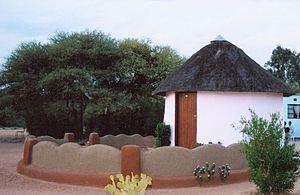
Une rondavelle est une petite construction circulaire sans périptère typique de l'Afrique australe. Sorte de case, elle sert généralement de maison individuelle pour une seule personne ou un couple. Toutefois, dans certaines régions comme l'île de La Réunion on ne la rencontre que dans les espaces publics. En effet, la rondavelle abrite un commerce de détail ou sert de kiosque fermé pour le pique-nique.